Texas (band)

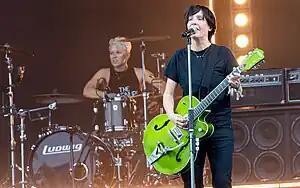
Texas performing at Glastonbury Festival 2023

Texas are a Scottish rock band from Glasgow, founded in 1986 by Johnny McElhone, Ally McErlaine, and Sharleen Spiteri. They made their performing debut in March 1988 at the University of Dundee, and released their debut album "Southside" in 1989, along with their debut single "I Don't Want a Lover". "Southside" entered at number three on the UK Albums Chart and number 88 on the "Billboard" 200 album chart in the United States, and sold over two million copies worldwide. Despite the success of "Southside", the follow-up albums "Mothers Heaven" (1991) and "Ricks Road" (1993) were less successful, but achieved moderate success on various European markets.